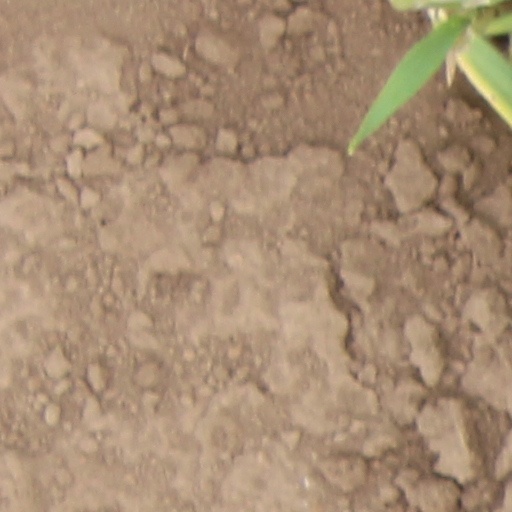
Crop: wheat